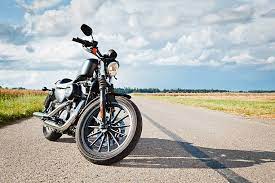
Vehicle type: Motorcycles